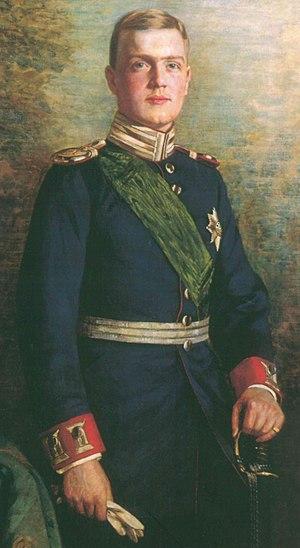
Frédéric Auguste Georges Ferdinand Albert Charles Antoine Paul Marcel de Saxe, prince puis prince royal de Saxe, duc de Saxe est un officier allemand puis prêtre catholique, membre de la Compagnie de Jésus.